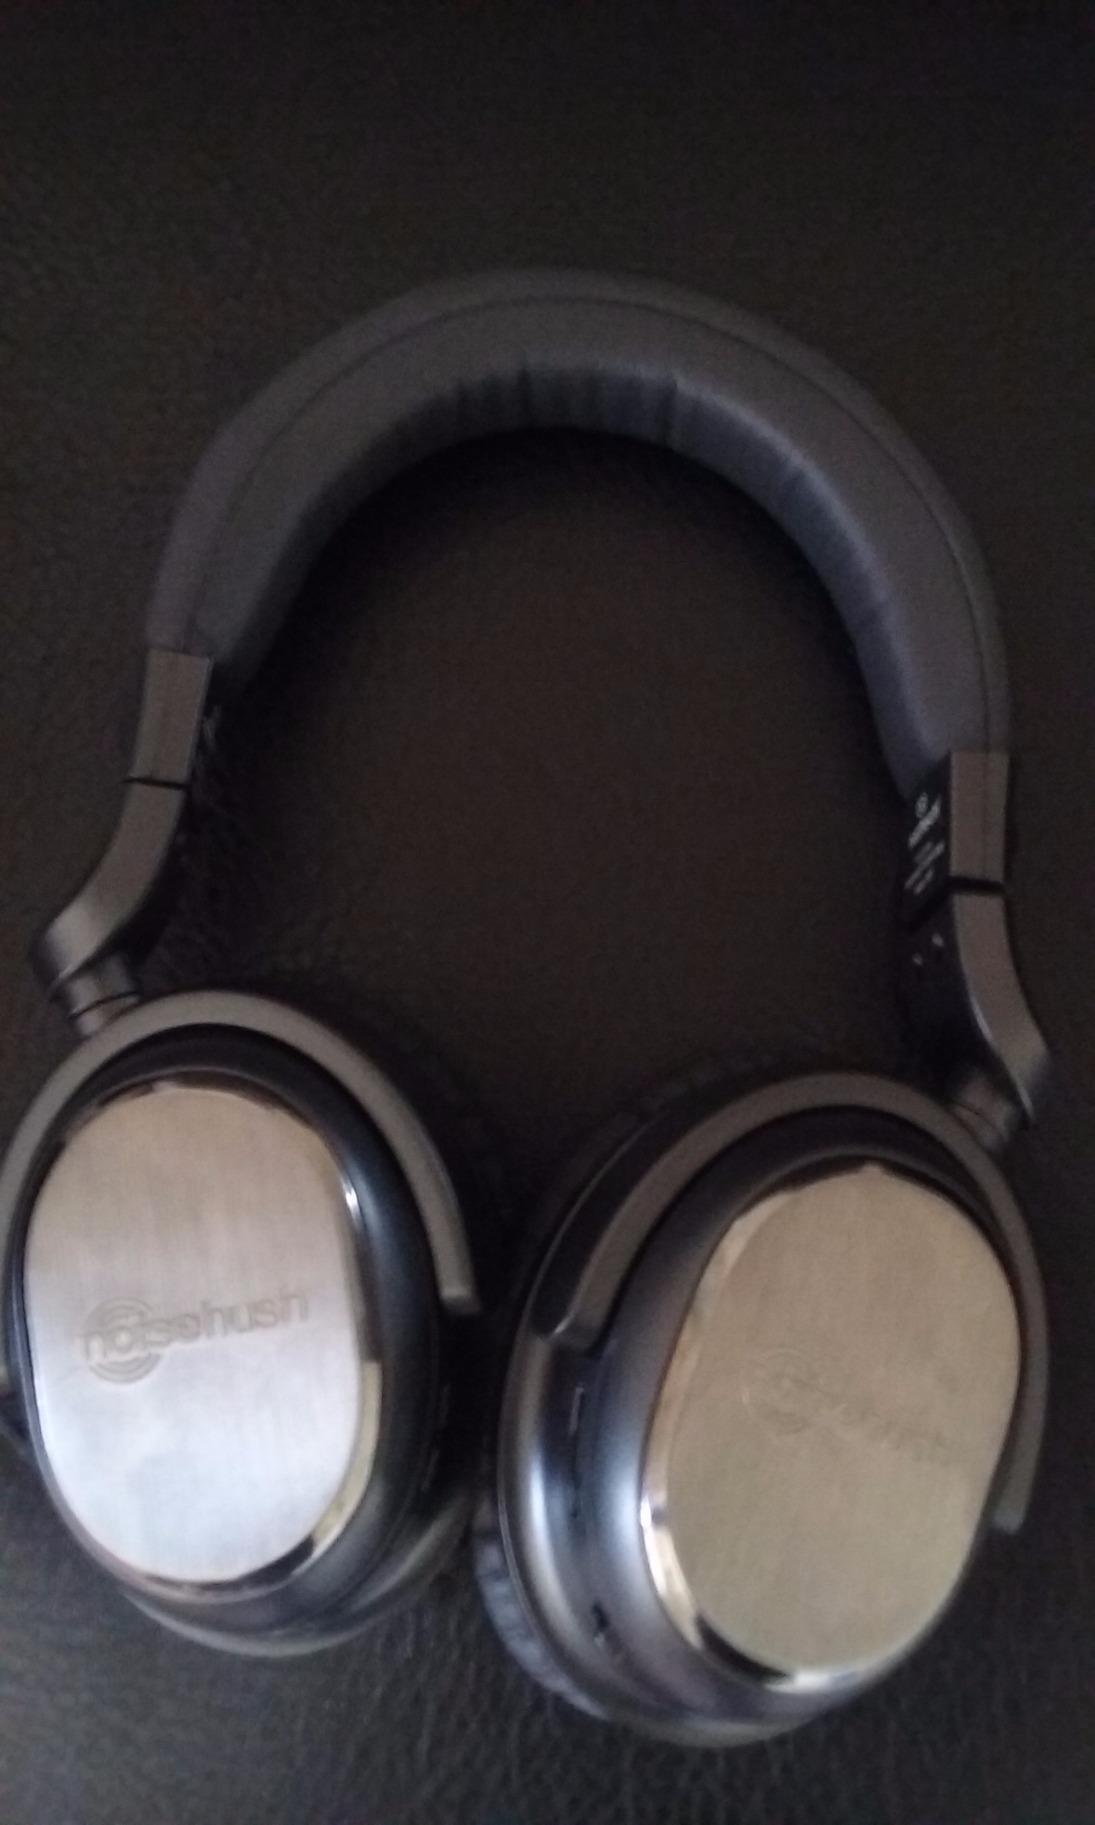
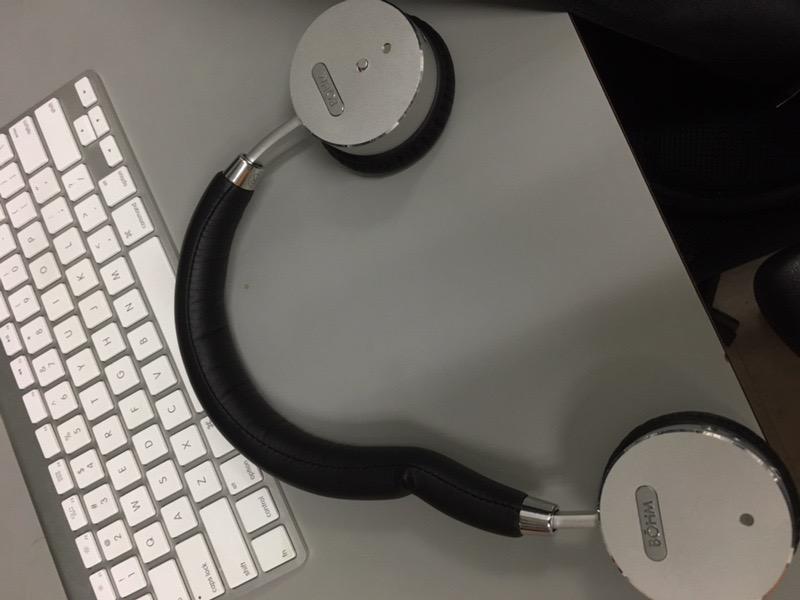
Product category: headphones
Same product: no